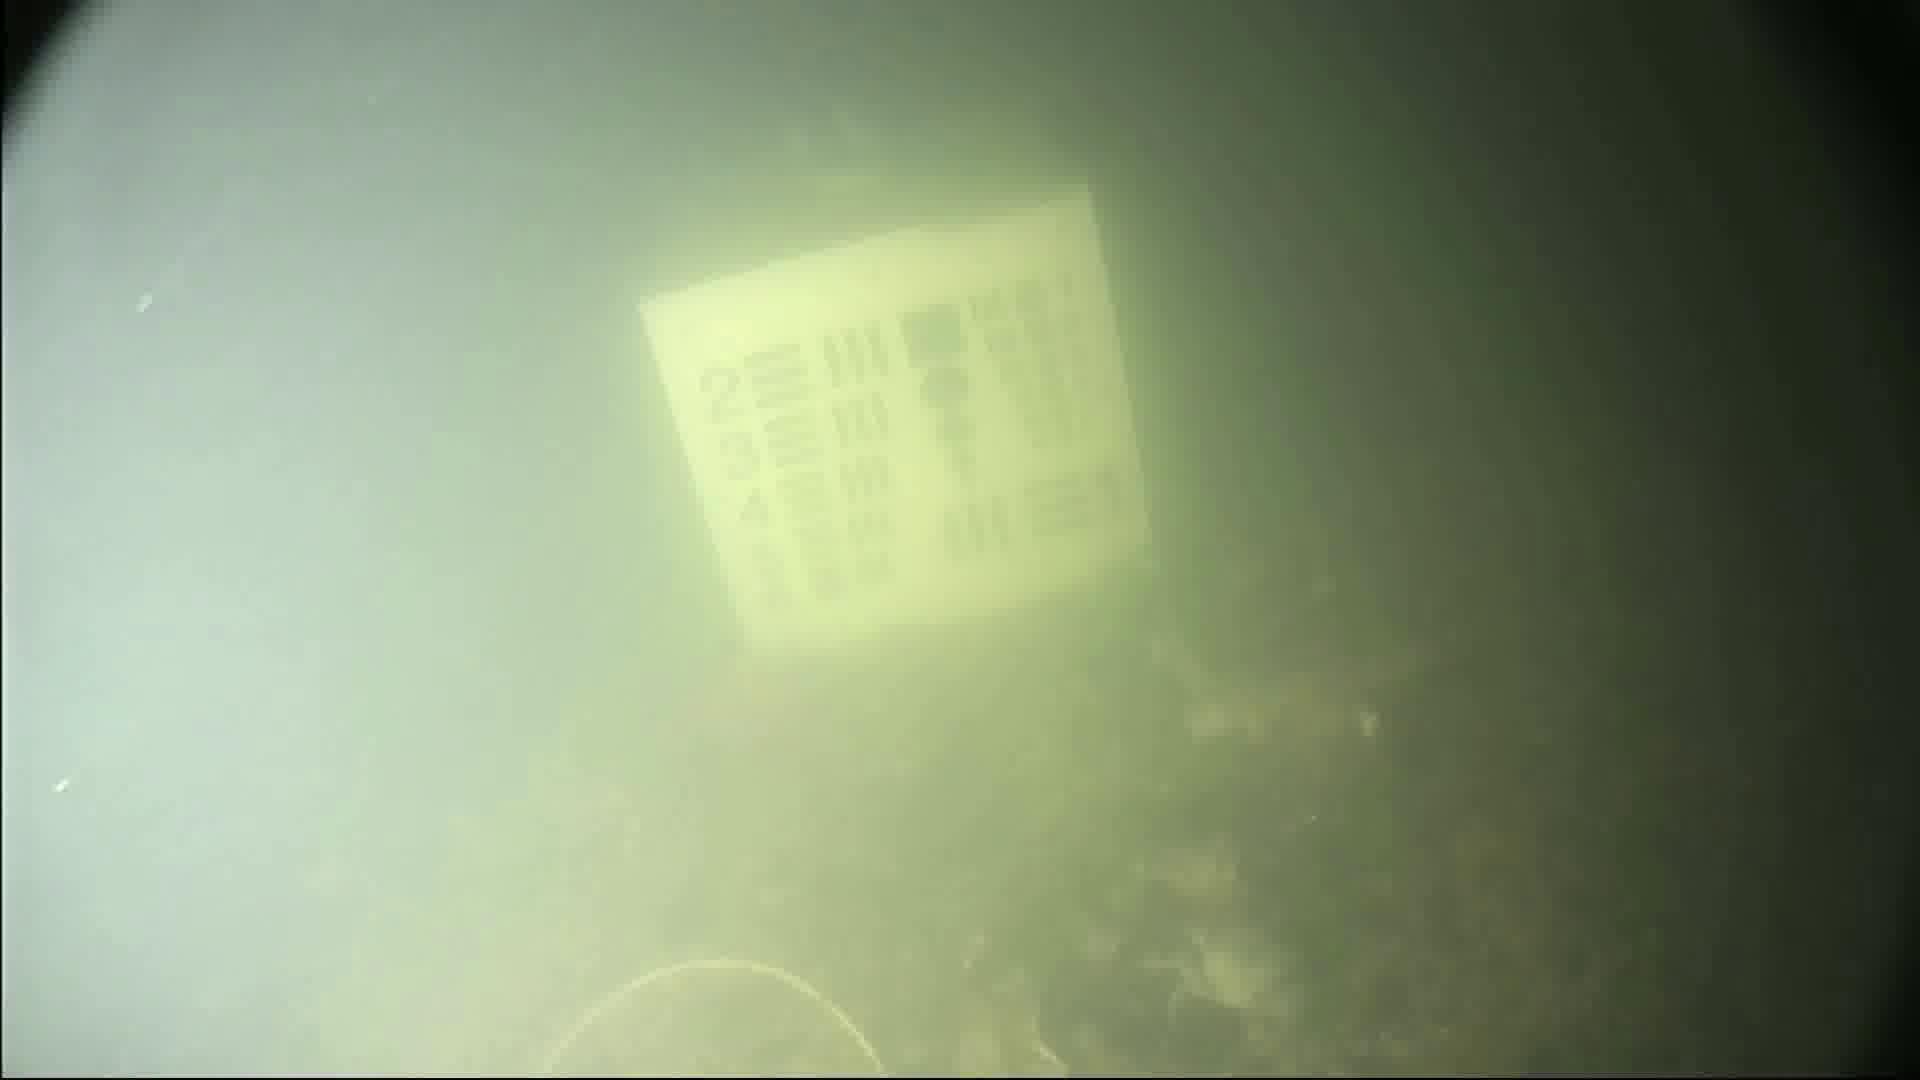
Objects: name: crab